William Reade (bishop)

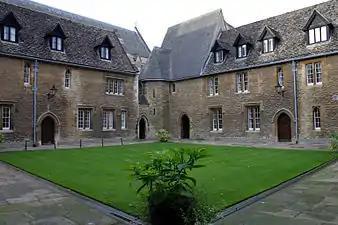
The Mob Quad group of buildings at Merton College, Oxford,

Reade was active in public life, but is better known for his collection of some 370 books. His private library was probably the biggest of its kind, in 14th century England and was larger than any of the Oxford colleges at that time.